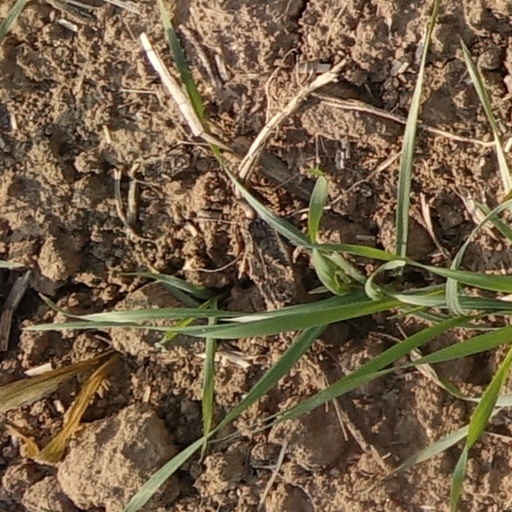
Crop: wheat